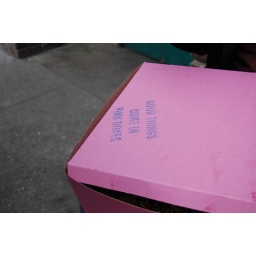
Good things come in pink boxes